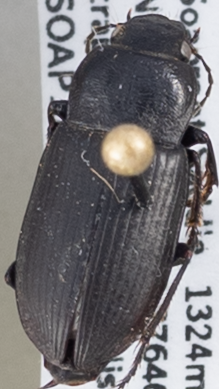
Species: Anisodactylus similis
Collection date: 2022-04-19
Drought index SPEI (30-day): -0.592
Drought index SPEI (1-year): -1.69
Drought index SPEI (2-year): -2.09